Military Way (Hadrian's Wall)

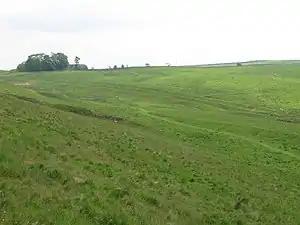
The course of the Military Way, seen here near Milecastle 42, ran between the southside of Hadrian's Wall and the Vallum.

The Military Way is the modern name given to a Roman road constructed immediately to the south of Hadrian's Wall.